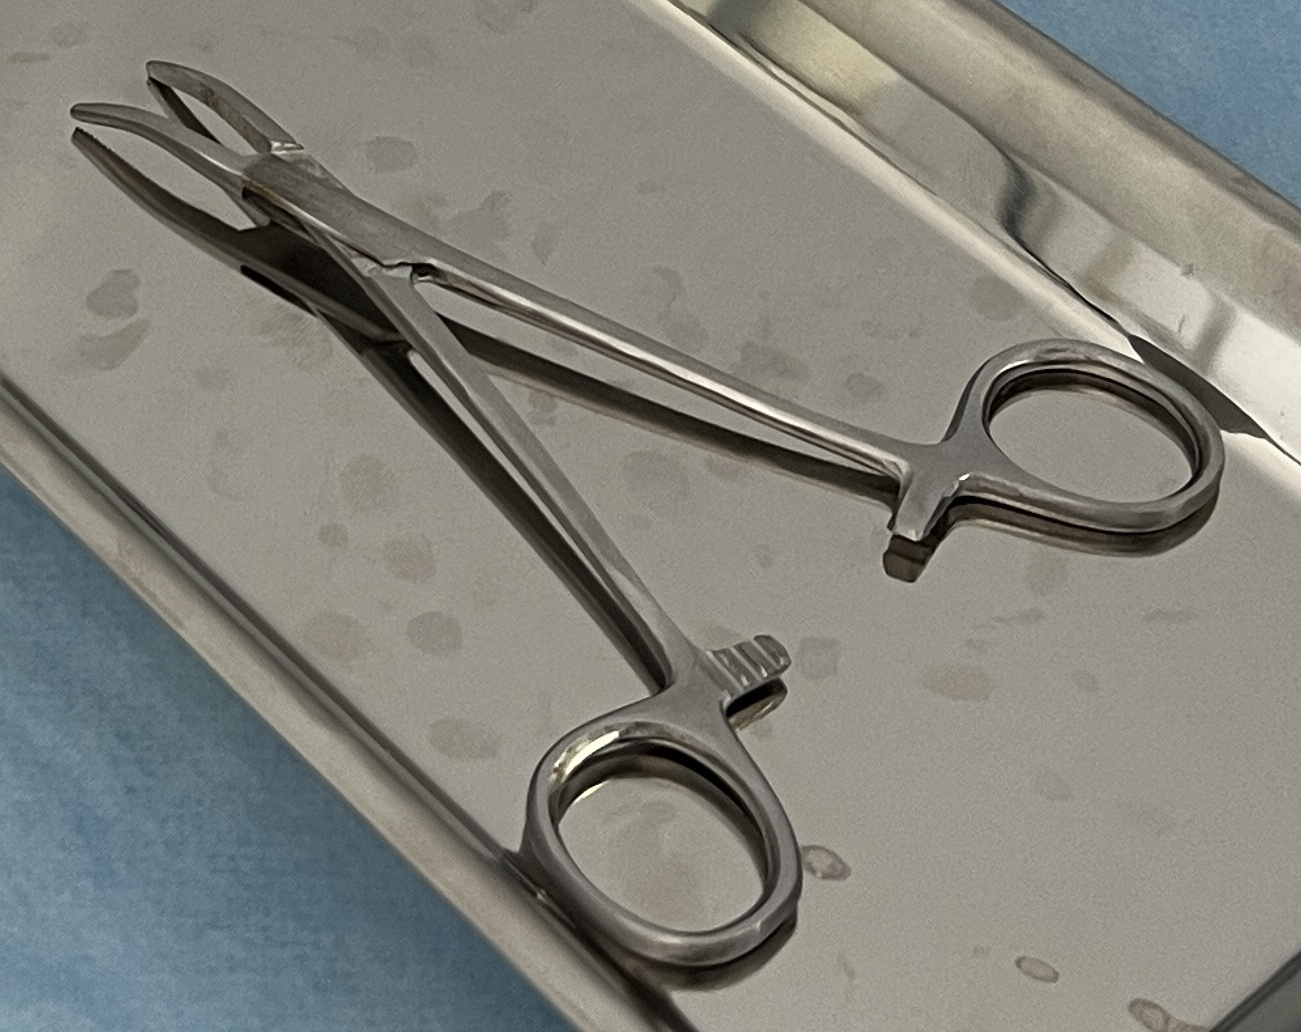
Hinged instrument state: open